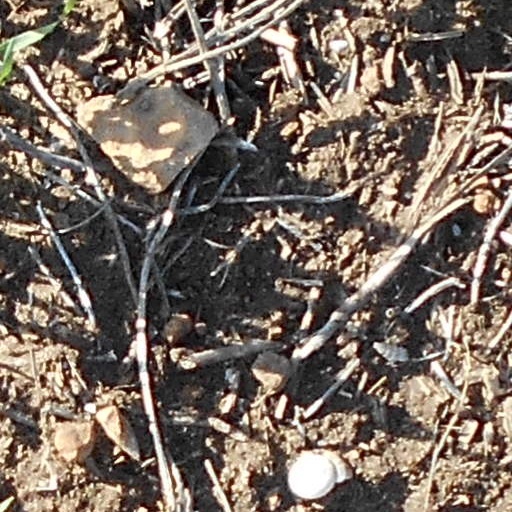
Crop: wheat